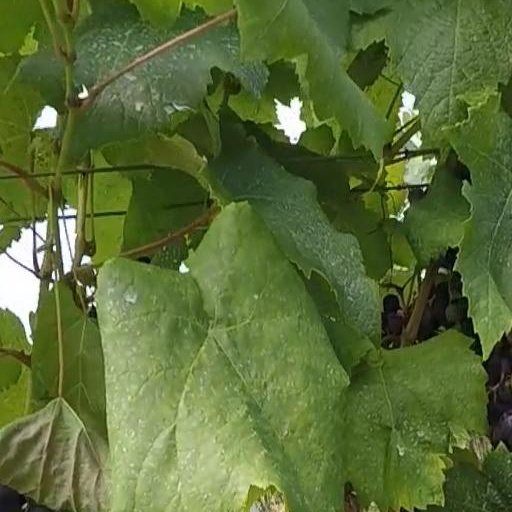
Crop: grape